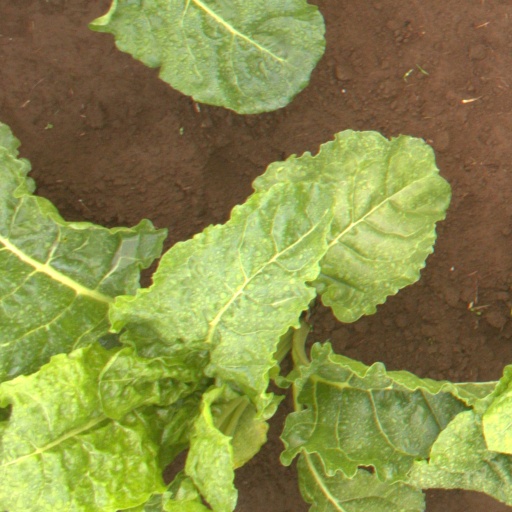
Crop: sugar beet